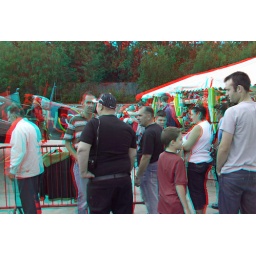
Shoreham aircraft museum @ ruxley manor in anaglyph 3D stereo red cyan glasses to view